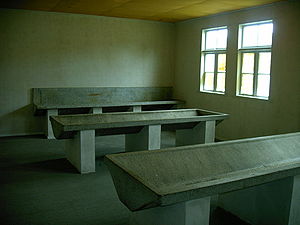
Herzogenbusch koncentrationslejr / Galleri
Herzogenbusch var en koncentrationslejr beliggende tæt på den hollandske by 's-Hertogenbosch.